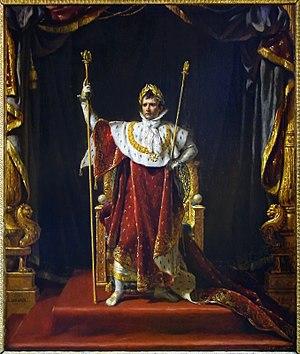
La mise en scène du pouvoir politique est la façon dont ses détenteurs donnent à voir la nature de ce pouvoir aux yeux de ceux qu'ils gouvernent, de leurs pairs ou leurs rivaux.
Le Portrait de Napoléon en costume impérial désigne deux portraits peints par Jacques-Louis David, représentant Napoléon Ier en grand costume du Sacre.
Le palais des Beaux-Arts de Lille est un musée municipal d'art et d'antiquités situé place de la République à Lille, dans la région Hauts-de-France. C'est l’un des plus grands musées de France et le plus grand musée des beaux-arts, en dehors de Paris, en nombre d'œuvres exposées.